Twin Falls Downtown Historic District

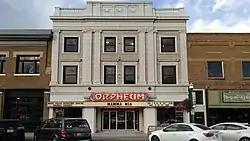
Orpheum Theater, built 1920

The Twin Falls Downtown Historic District is a historic district in Twin Falls, Idaho which was listed on the National Register of Historic Places in 2000.